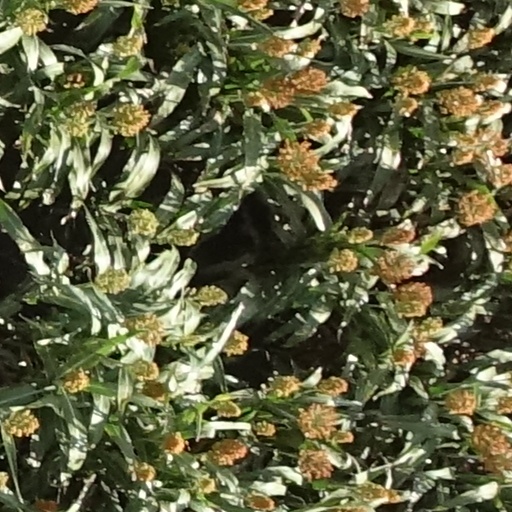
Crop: sorghum